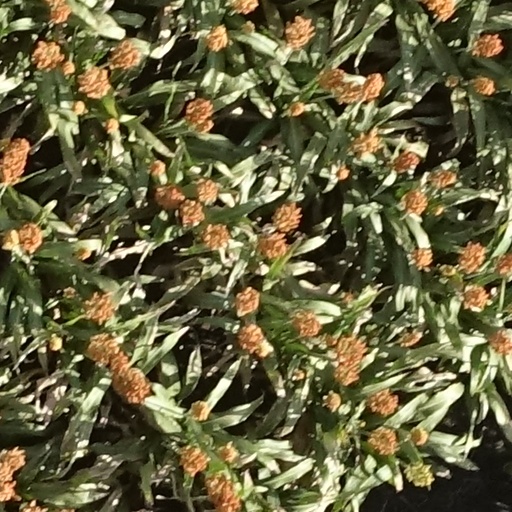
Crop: sorghum